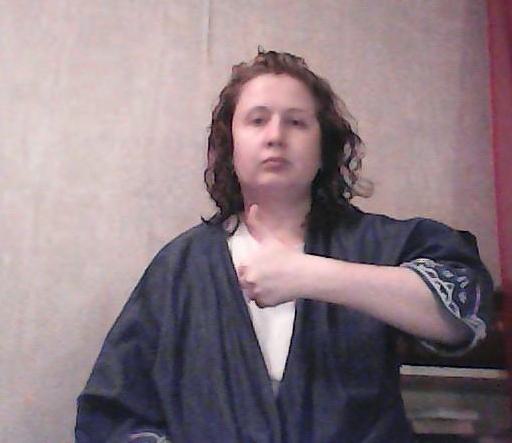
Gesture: like